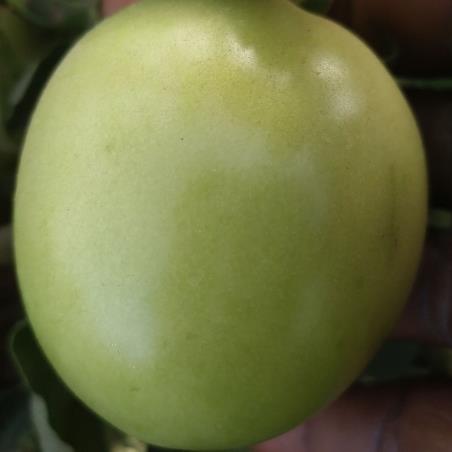
Crop: Tomato
Condition: healthy-fruit